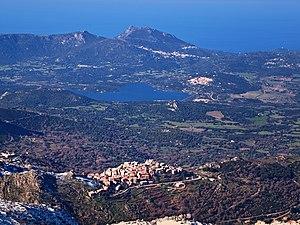
Speloncato (Corse) - Plaine du Regino depuis la route du col de Battaglia
Vallée du Regino est le nom donné à la vallée à travers laquelle s'écoule le Regino, petit fleuve côtier du département de Haute-Corse, dans la collectivité territoriale de Corse.